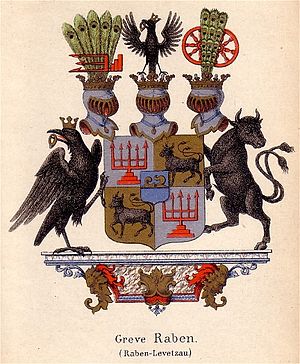
Raben / Historie
Greverne Raben-Levetzaus våben tegnet af Thiset
Raben er en fra Mecklenburg stammende dansk uradelig slægt, der føres tilbage til det 13. århundrede. I dag findes slægten hovedsagelig under navnet Raben-Levetzau.